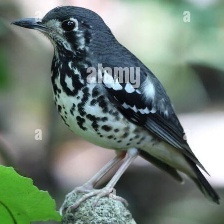
Species: ASHY THRUSHBIRD
Scientific name: GEOKICHLA CINEREA